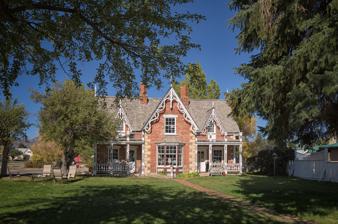
Building: George Bonner Sr. House
Country: United States of America
Year built: 1876
Historic house in Utah, United States Not to be confused with the nearby George Bonner Jr. House or William Bonner House . United States historic place George Bonner Sr. House U.S. National Register of Historic Places The George Bonner Sr. House, October 2012 Show map of Utah Show map of the United States Location 103 East Main Street, Midway , Utah Coordinates 40°30′45″N 111°28′12″W / 40.51250°N 111.47000°W / 40.51250; -111.47000 Area 0.3 acres (0.12 ha) Built 1876 Built by Watkins, John Architect John Watkins Architectural style Gothic Revival, Cross-wing variant MPS Architecture of John Watkins TR NRHP reference No. 86001359 Added to NRHP June 17, 1986 The George Bonner Sr. House is a historic residence in Midway , Utah , United States, that is listed on the National Register of Historic Places . Description The house is located at 103 East Main Street ( SR-113 ). It was built in approximately 1876 and was designed and built by John Watkins . It was listed on the National Register of Historic Places June 17, 1986. See also National Register of Historic Places portal National Register of Historic Places listings in Wasatch County, Utah George Bonner Jr. House William Bonner House References